Cat flu

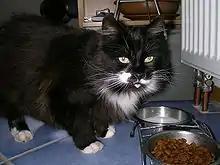
Cats with upper respiratory infections may avoid eating and drinking.

Cat flu is typically diagnosed by a professional recognizing the common symptoms. Despite the variety of pathogens that may be responsible, some symptoms are generally considered to be shared, including sneezing, nasal congestion, conjunctivitis, and discharge from the nose or eyes. More rare symptoms, meanwhile, include: a loss of appetite, lethargy, fever, enlarged lymph nodes, and blepharospasm (squinting).